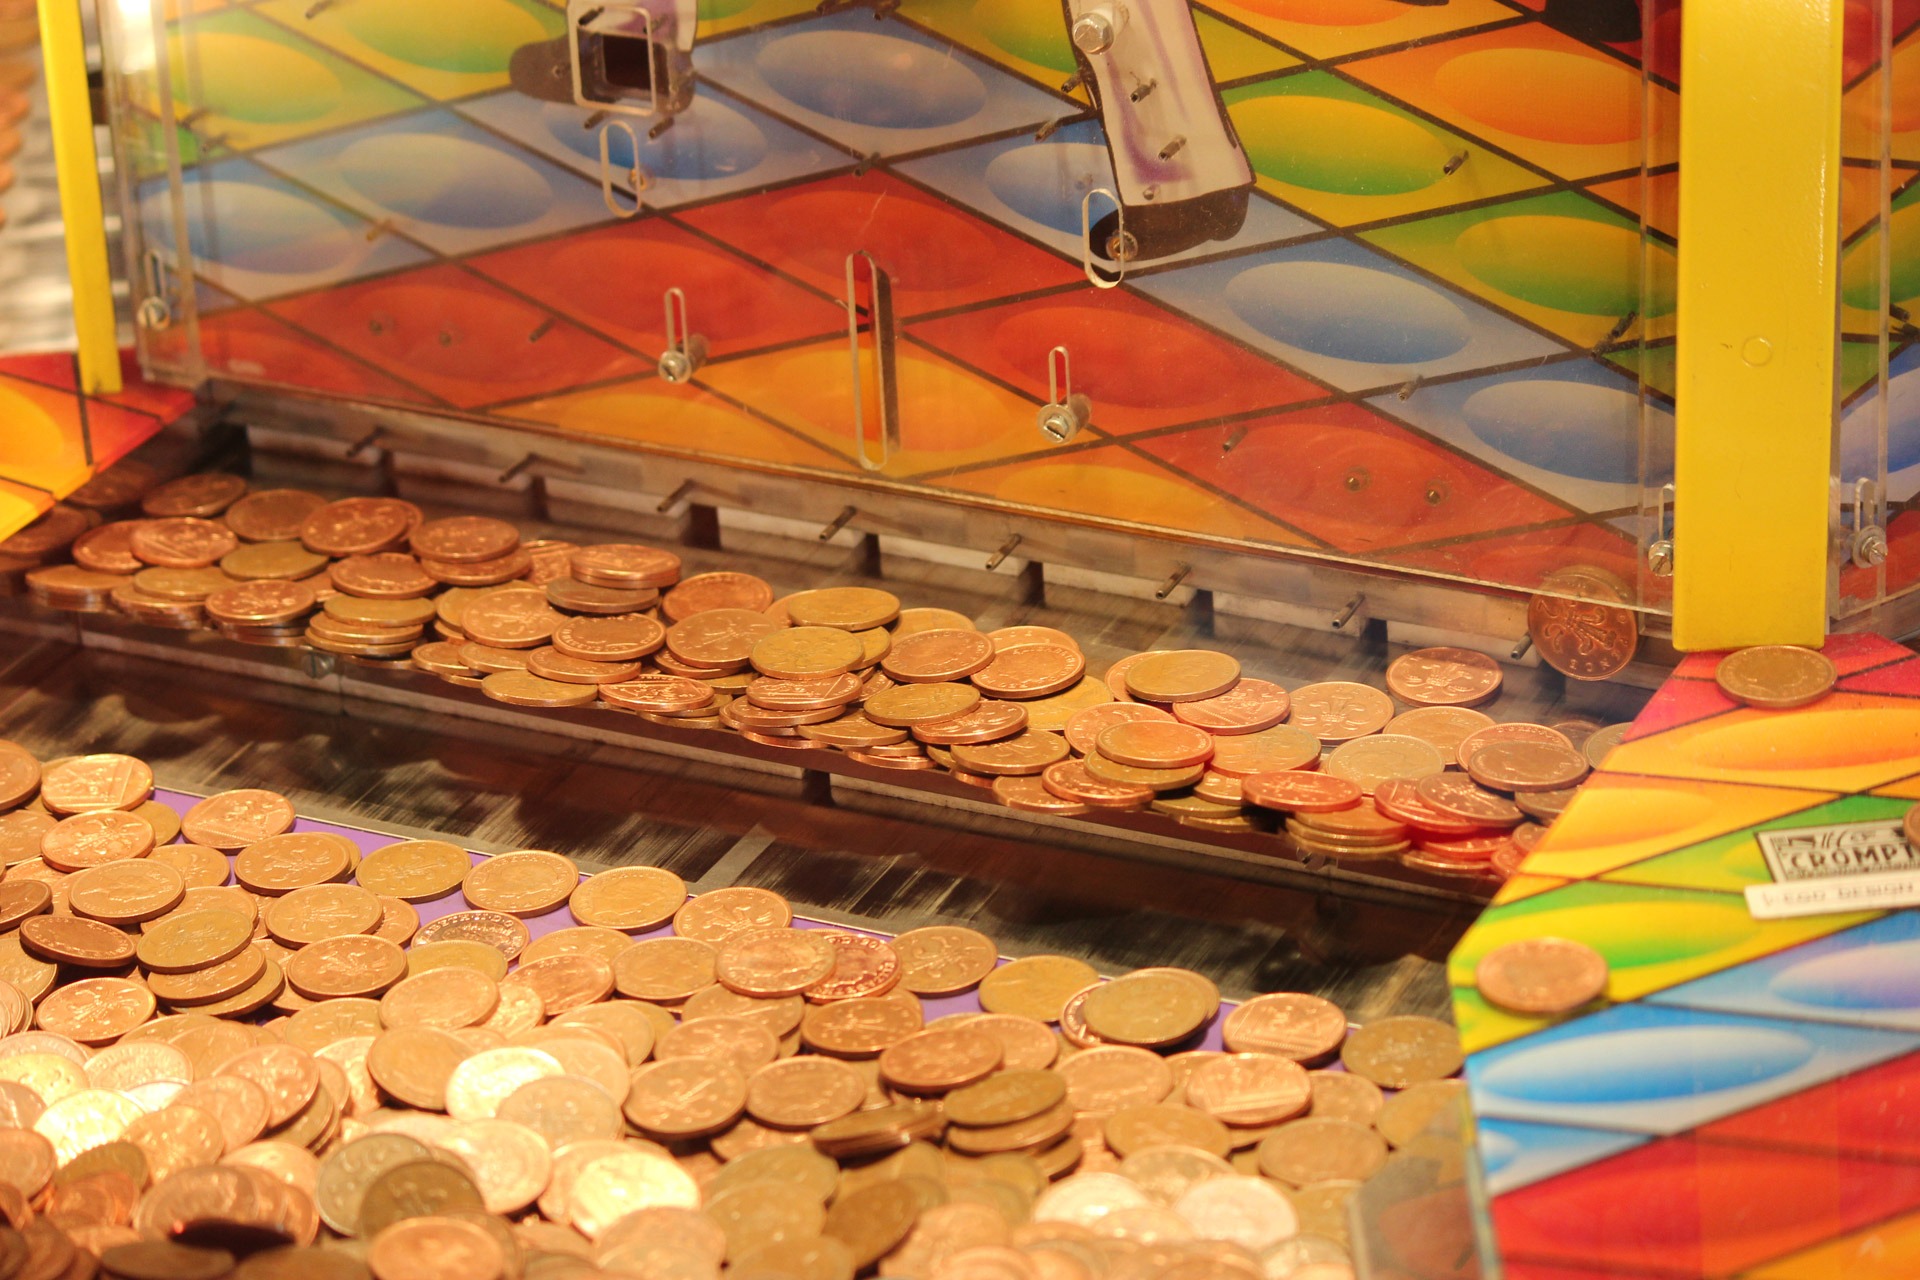
game, play, food, color, money, gamble, public space, cash, competition, gold, strategy, currency, dollar, arcade, casino, luck, lucky, risk, fortune, winner, challenge, success, coins, jackpot, opportunity, chance, compete, bet, prize, cents, coin drop machine